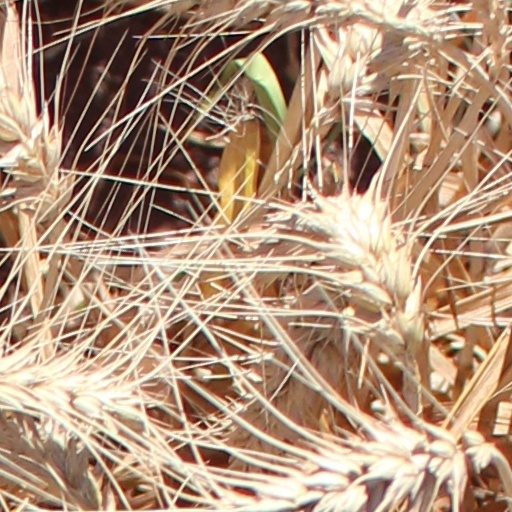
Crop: wheat